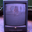
Label: television